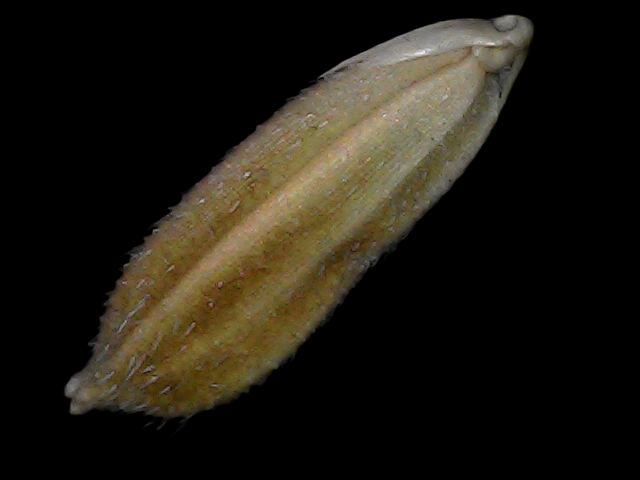
Rice variety: Bd56